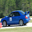
Label: automobile